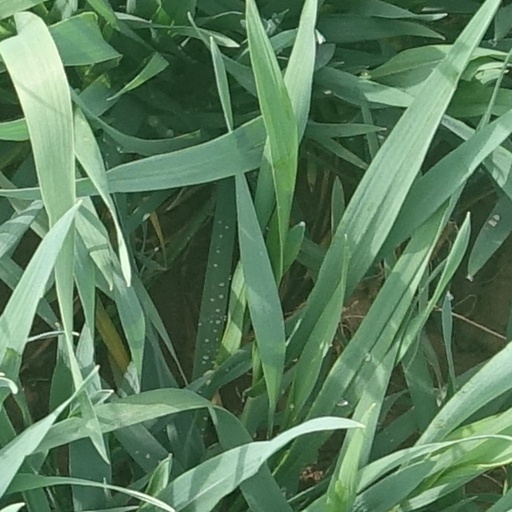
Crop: wheat